Idea malabarica

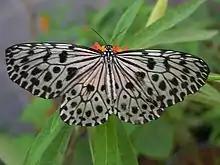
Adult, dorsal view, from India

Within India, the species is found in South India especially in the Western Ghats. The species is endemic to the Western Ghats and though it is found in southern Maharashtra, its real distribution starts from Goa.